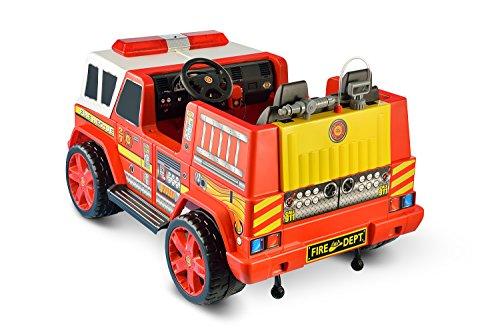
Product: Kid Motorz Fire Engine 2 Seater
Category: Toys & Games | Tricycles, Scooters & Wagons | Ride-On Toys & Accessories
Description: Live Action real working fire hose.
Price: $305.00
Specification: ProductDimensions:53x30.7x12inches|ItemWeight:85pounds|ShippingWeight:22.2pounds(Viewshippingratesandpolicies)|ASIN:B008TKZAGW|Californiaresidents:ClickhereforProposition65warning|Itemmodelnumber:0613|Manufacturerrecommendedage:36months-10years|Batteries:2AAbatteriesrequired.